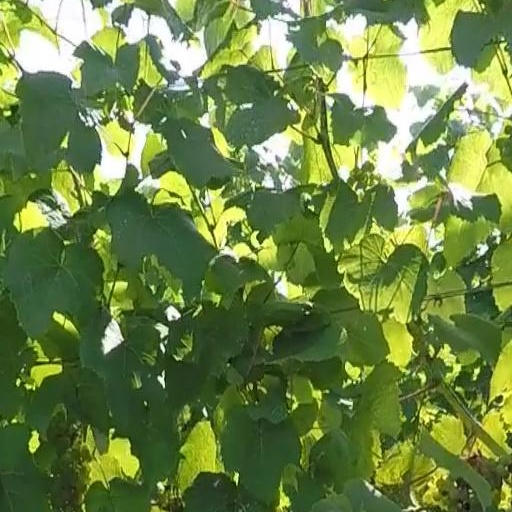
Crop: grape